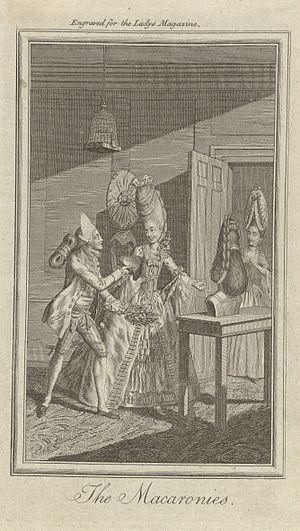
Le terme de macaroni apparaît vers 1770 en Angleterre pour désigner un mouvement de jeunes hommes qui s‘habillent de façon extravagante et outrancière. Ce terme par lequel eux-mêmes se dénomment donnera son nom au « club des Macaronis », créé à la même époque à Londres.